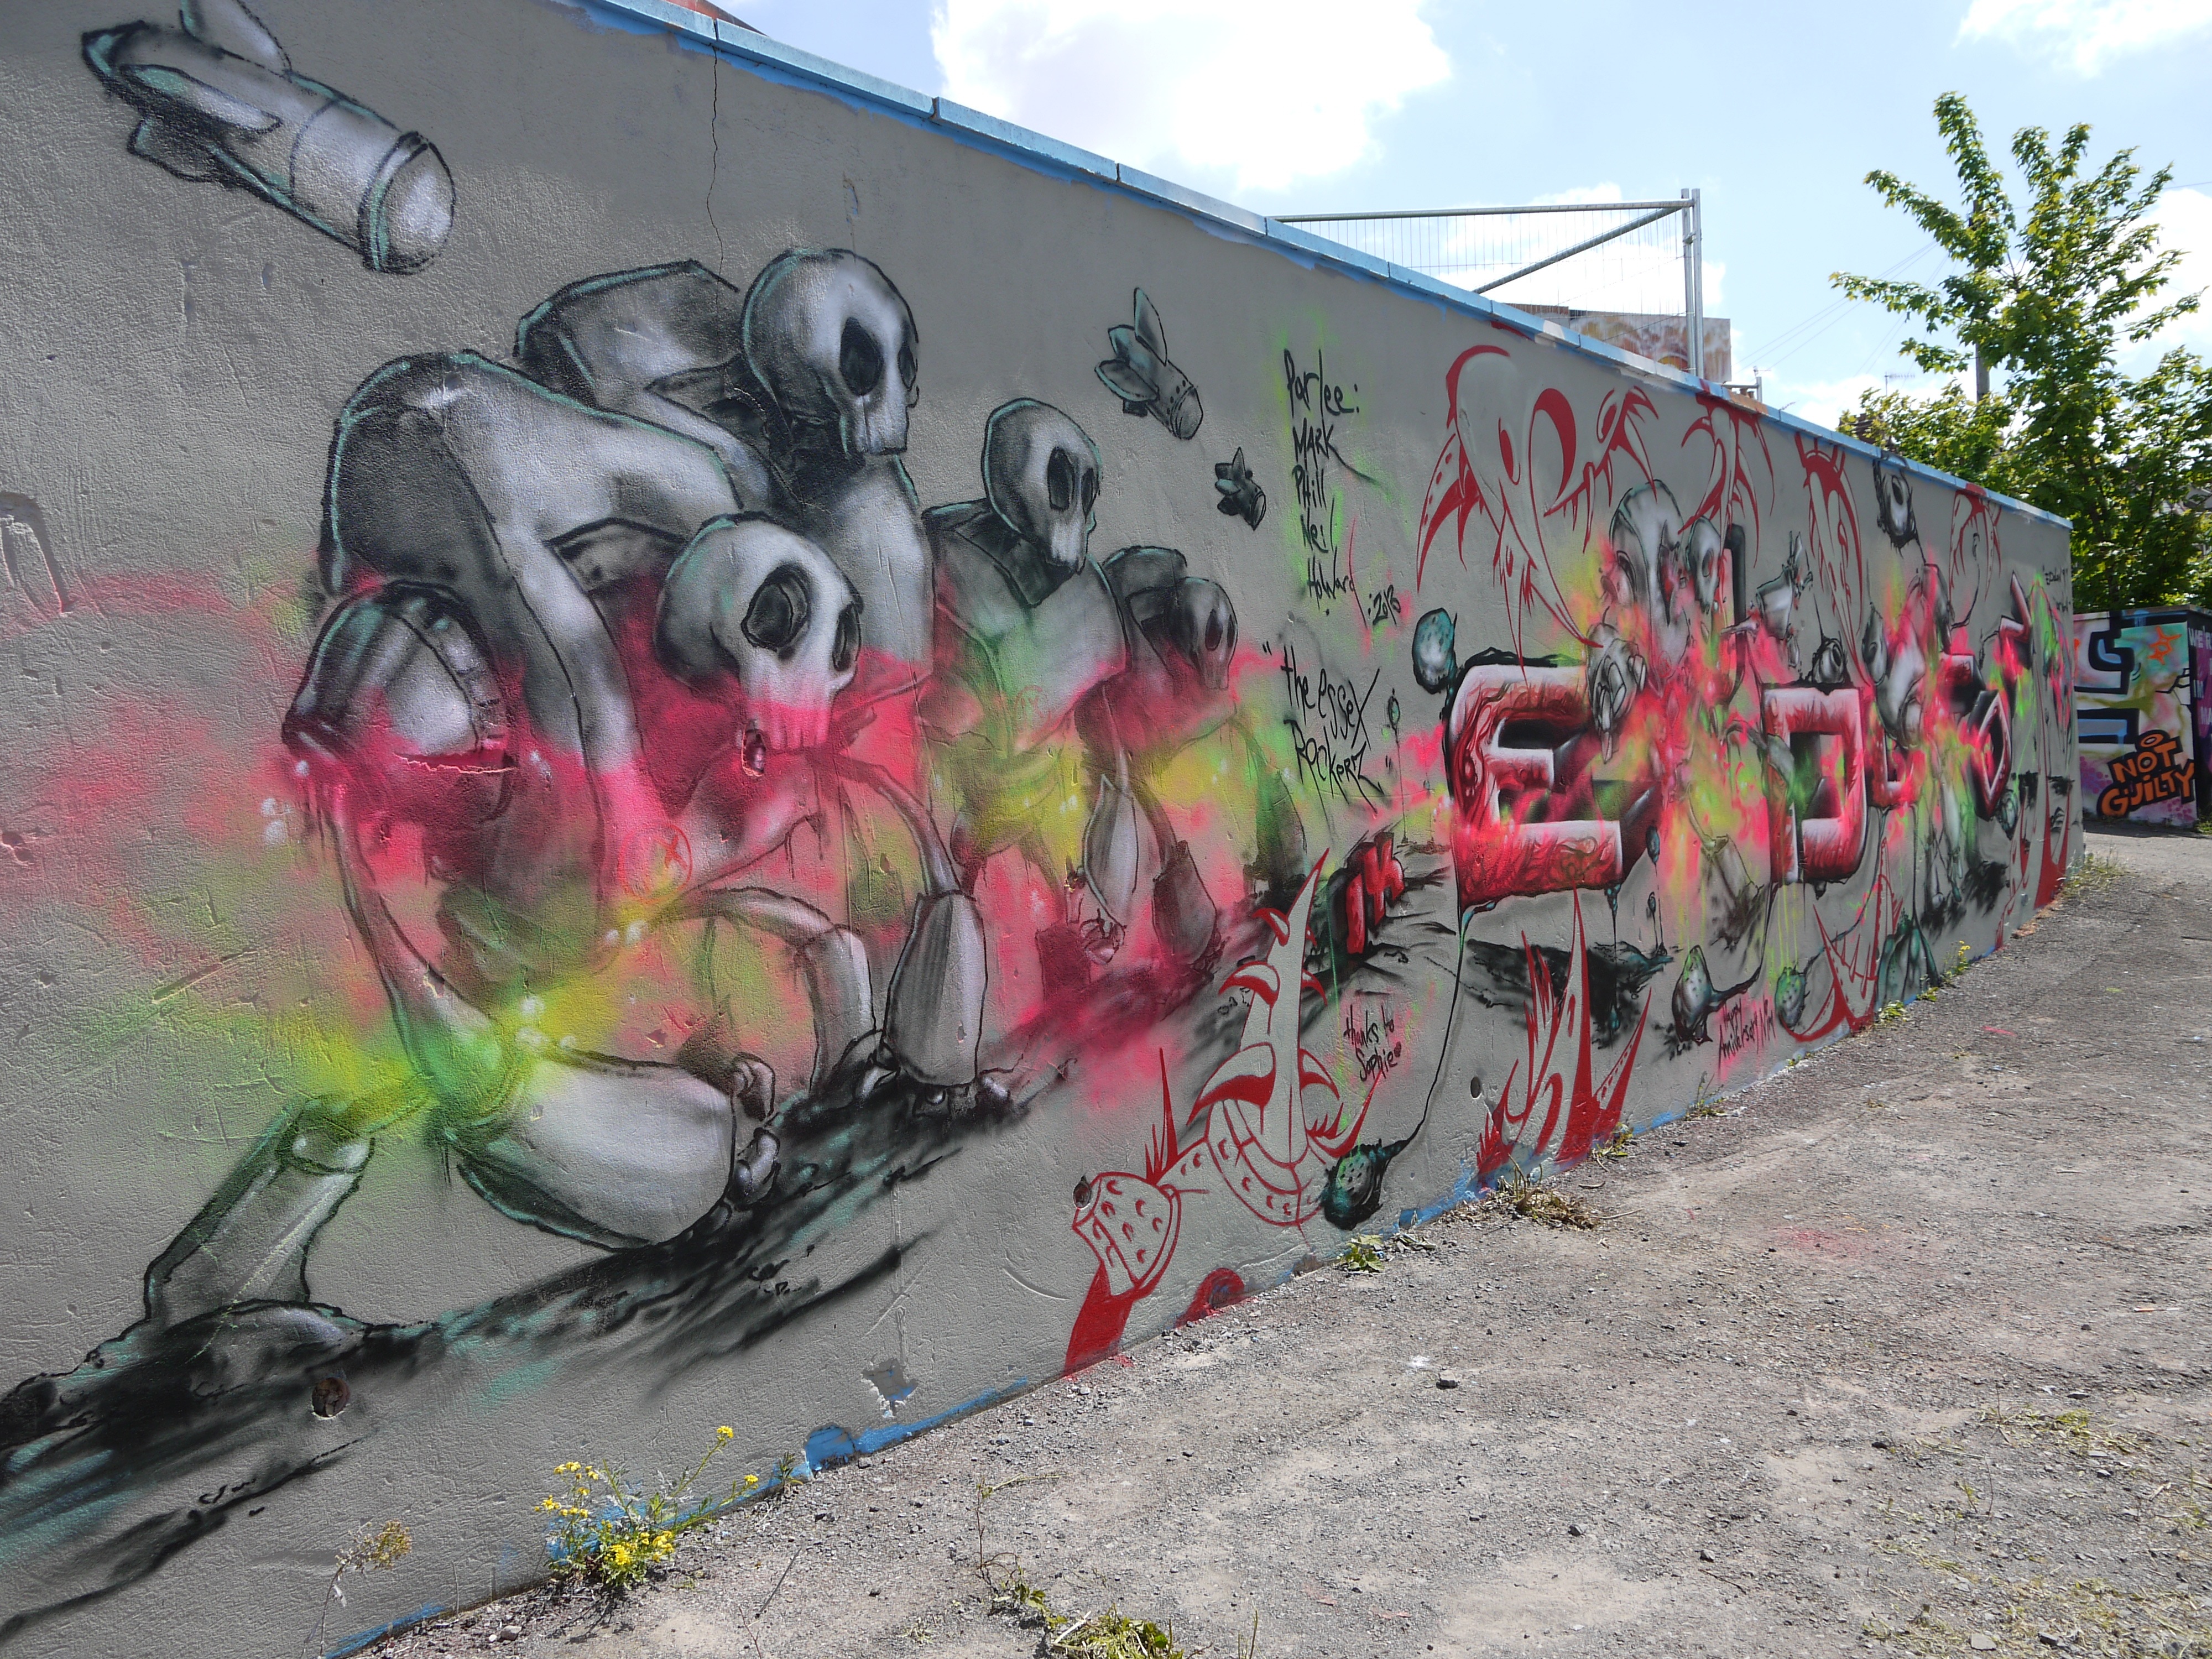
street, spray, color, artistic, colorful, graffiti, modern, street art, art, cool, mural, grafitti, backdrop, graffitti